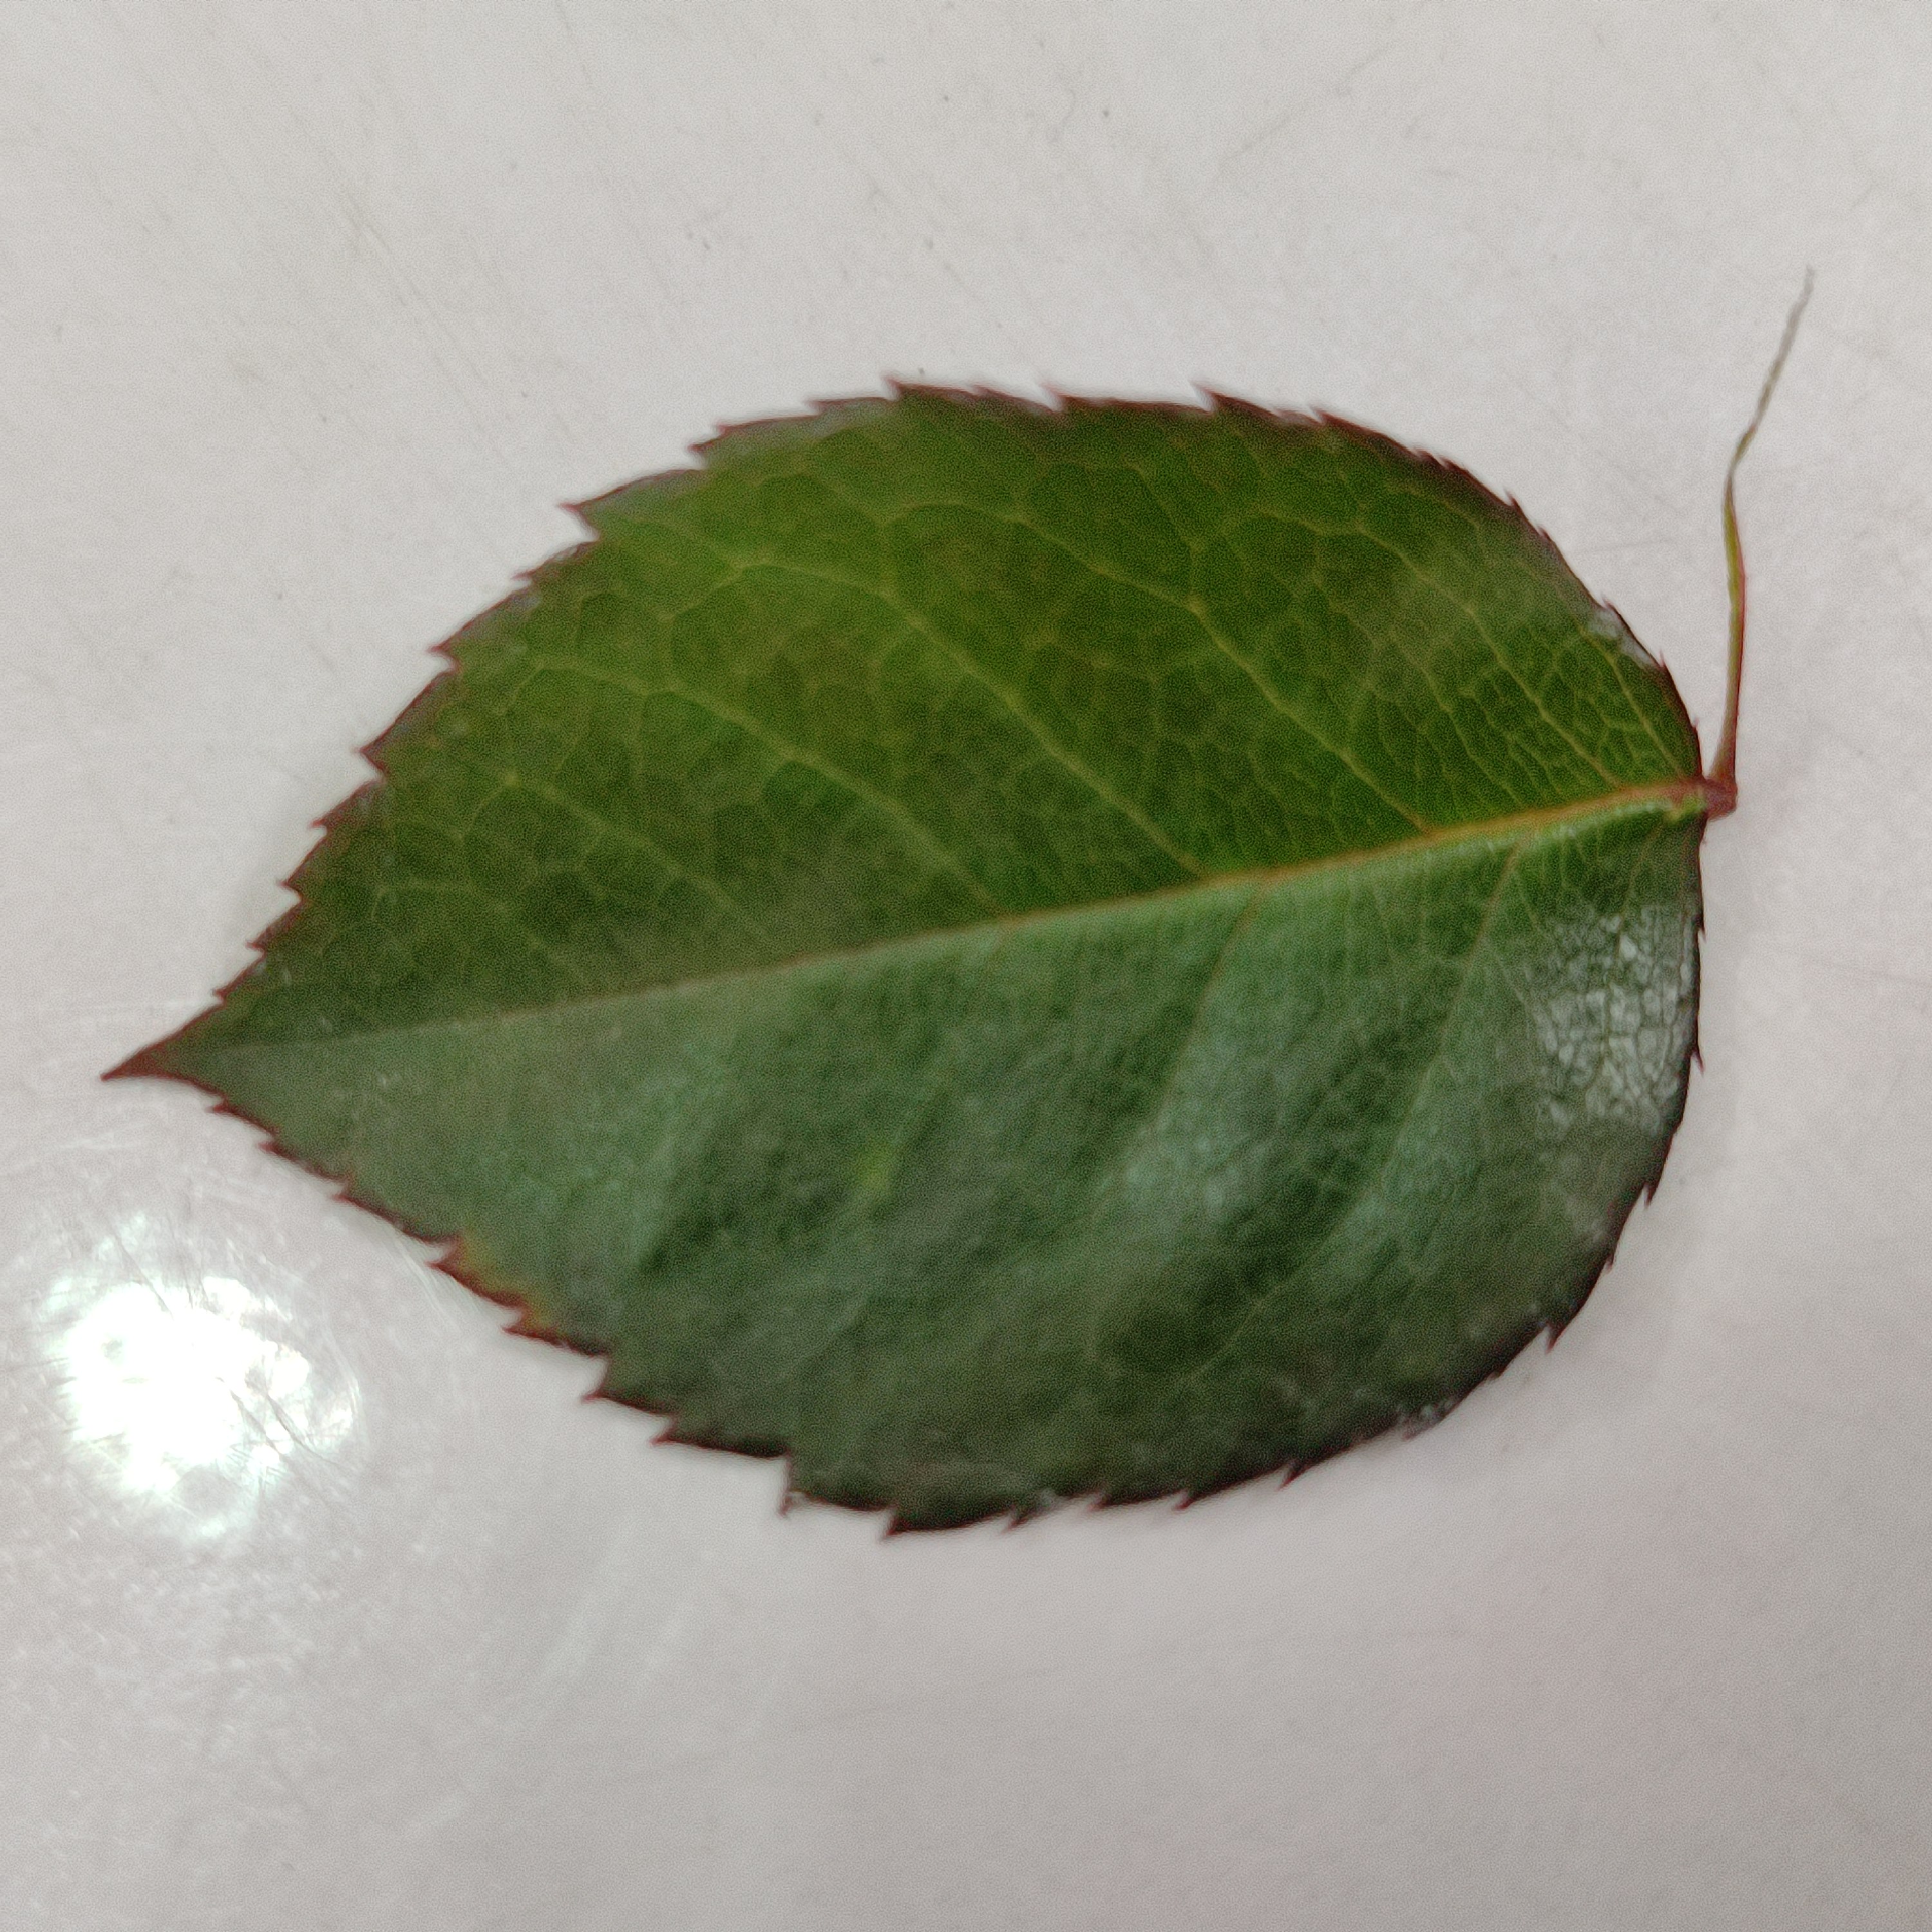
Label: Healthy Leaf